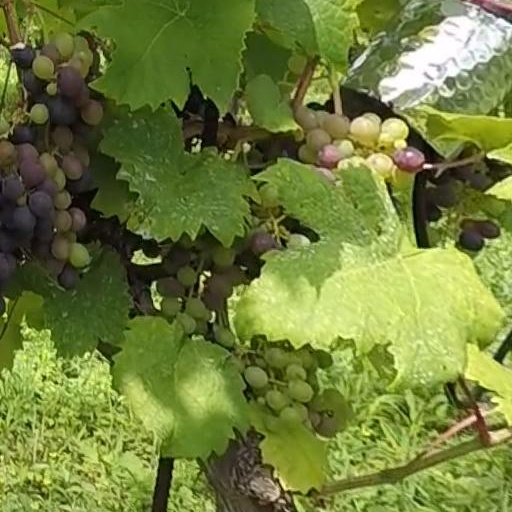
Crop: grape